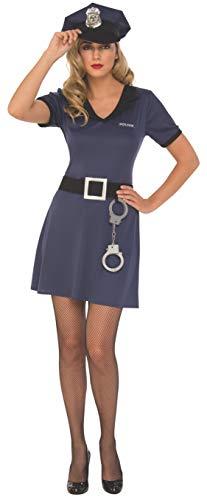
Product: Rubie's Costume Womens Police Costume
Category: Clothing, Shoes & Jewelry | Costumes & Accessories | Women | Costumes & Cosplay Apparel | Costumes
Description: Includes: Dress, Hat, Belt, and Handcuffs.
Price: $16.03 - $24.79